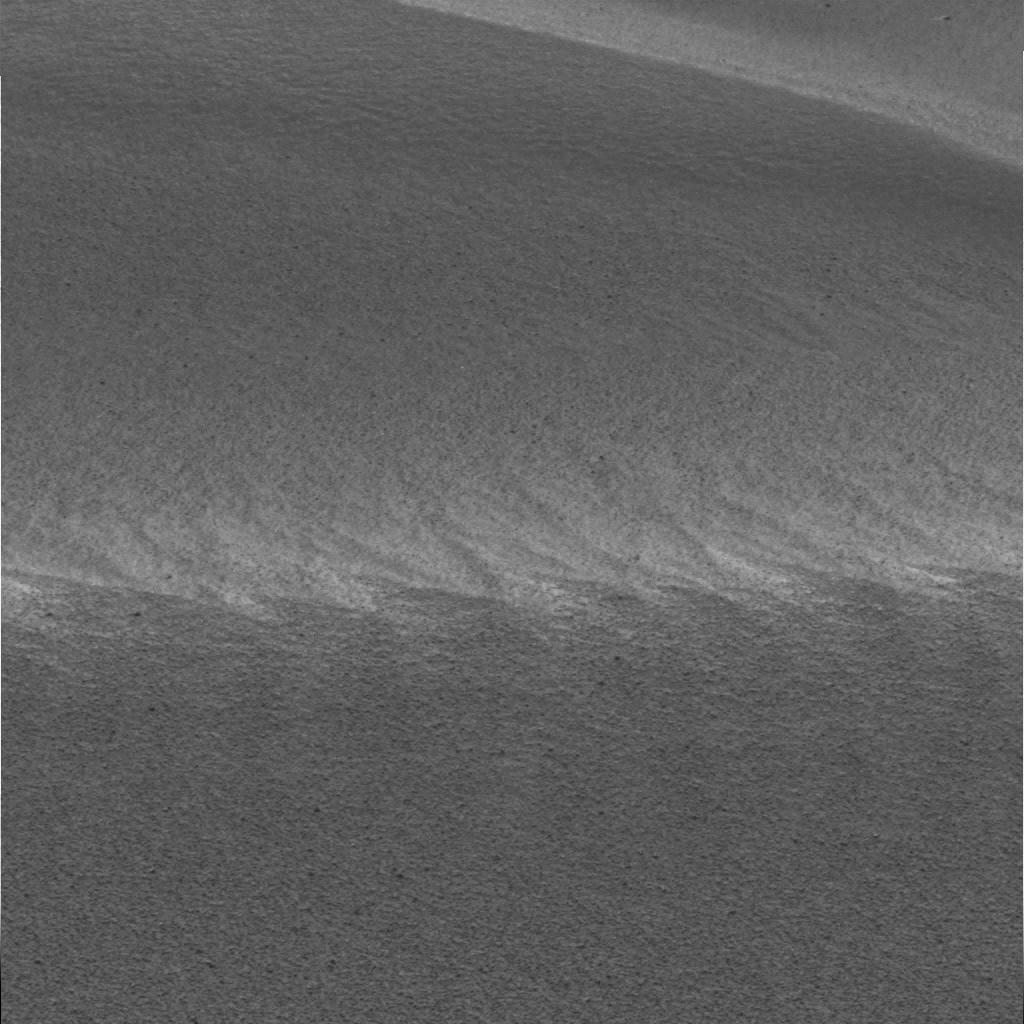
Surface features visible: Dunes/Ripples, Soil, Spherules, Nearby Surface